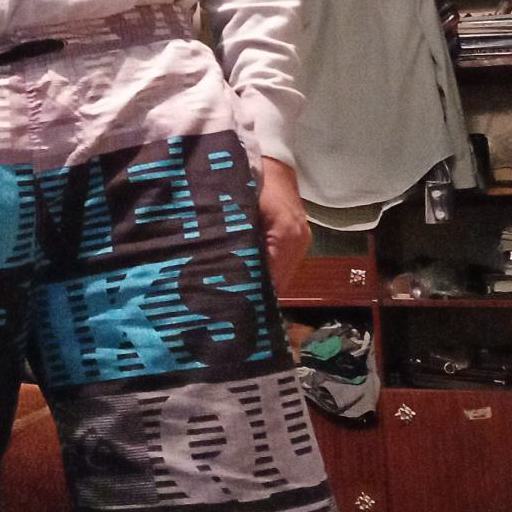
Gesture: no_gesture